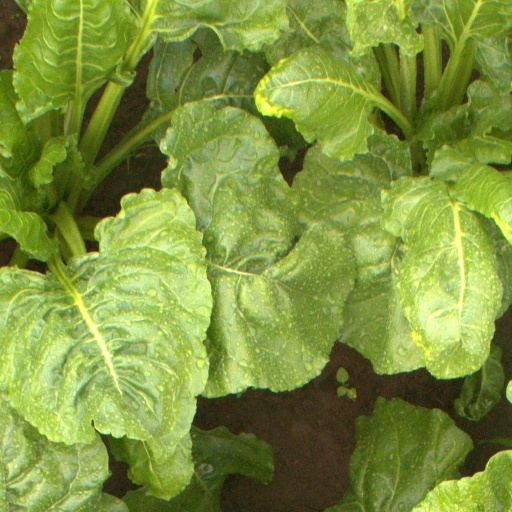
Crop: sugar beet